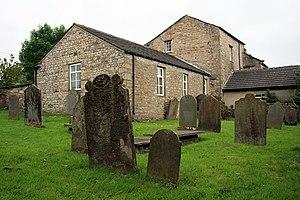
Les Glasites ou Glassites sont les membres d'une petite église chrétienne fondée vers 1730 en Écosse par John Glas. La foi de Glas, dans le cadre du First Great Awakening, a été propagée par son beau-fils Robert Sandeman en Angleterre et aux États-Unis, où les membres ont été appelés Sandemanians.